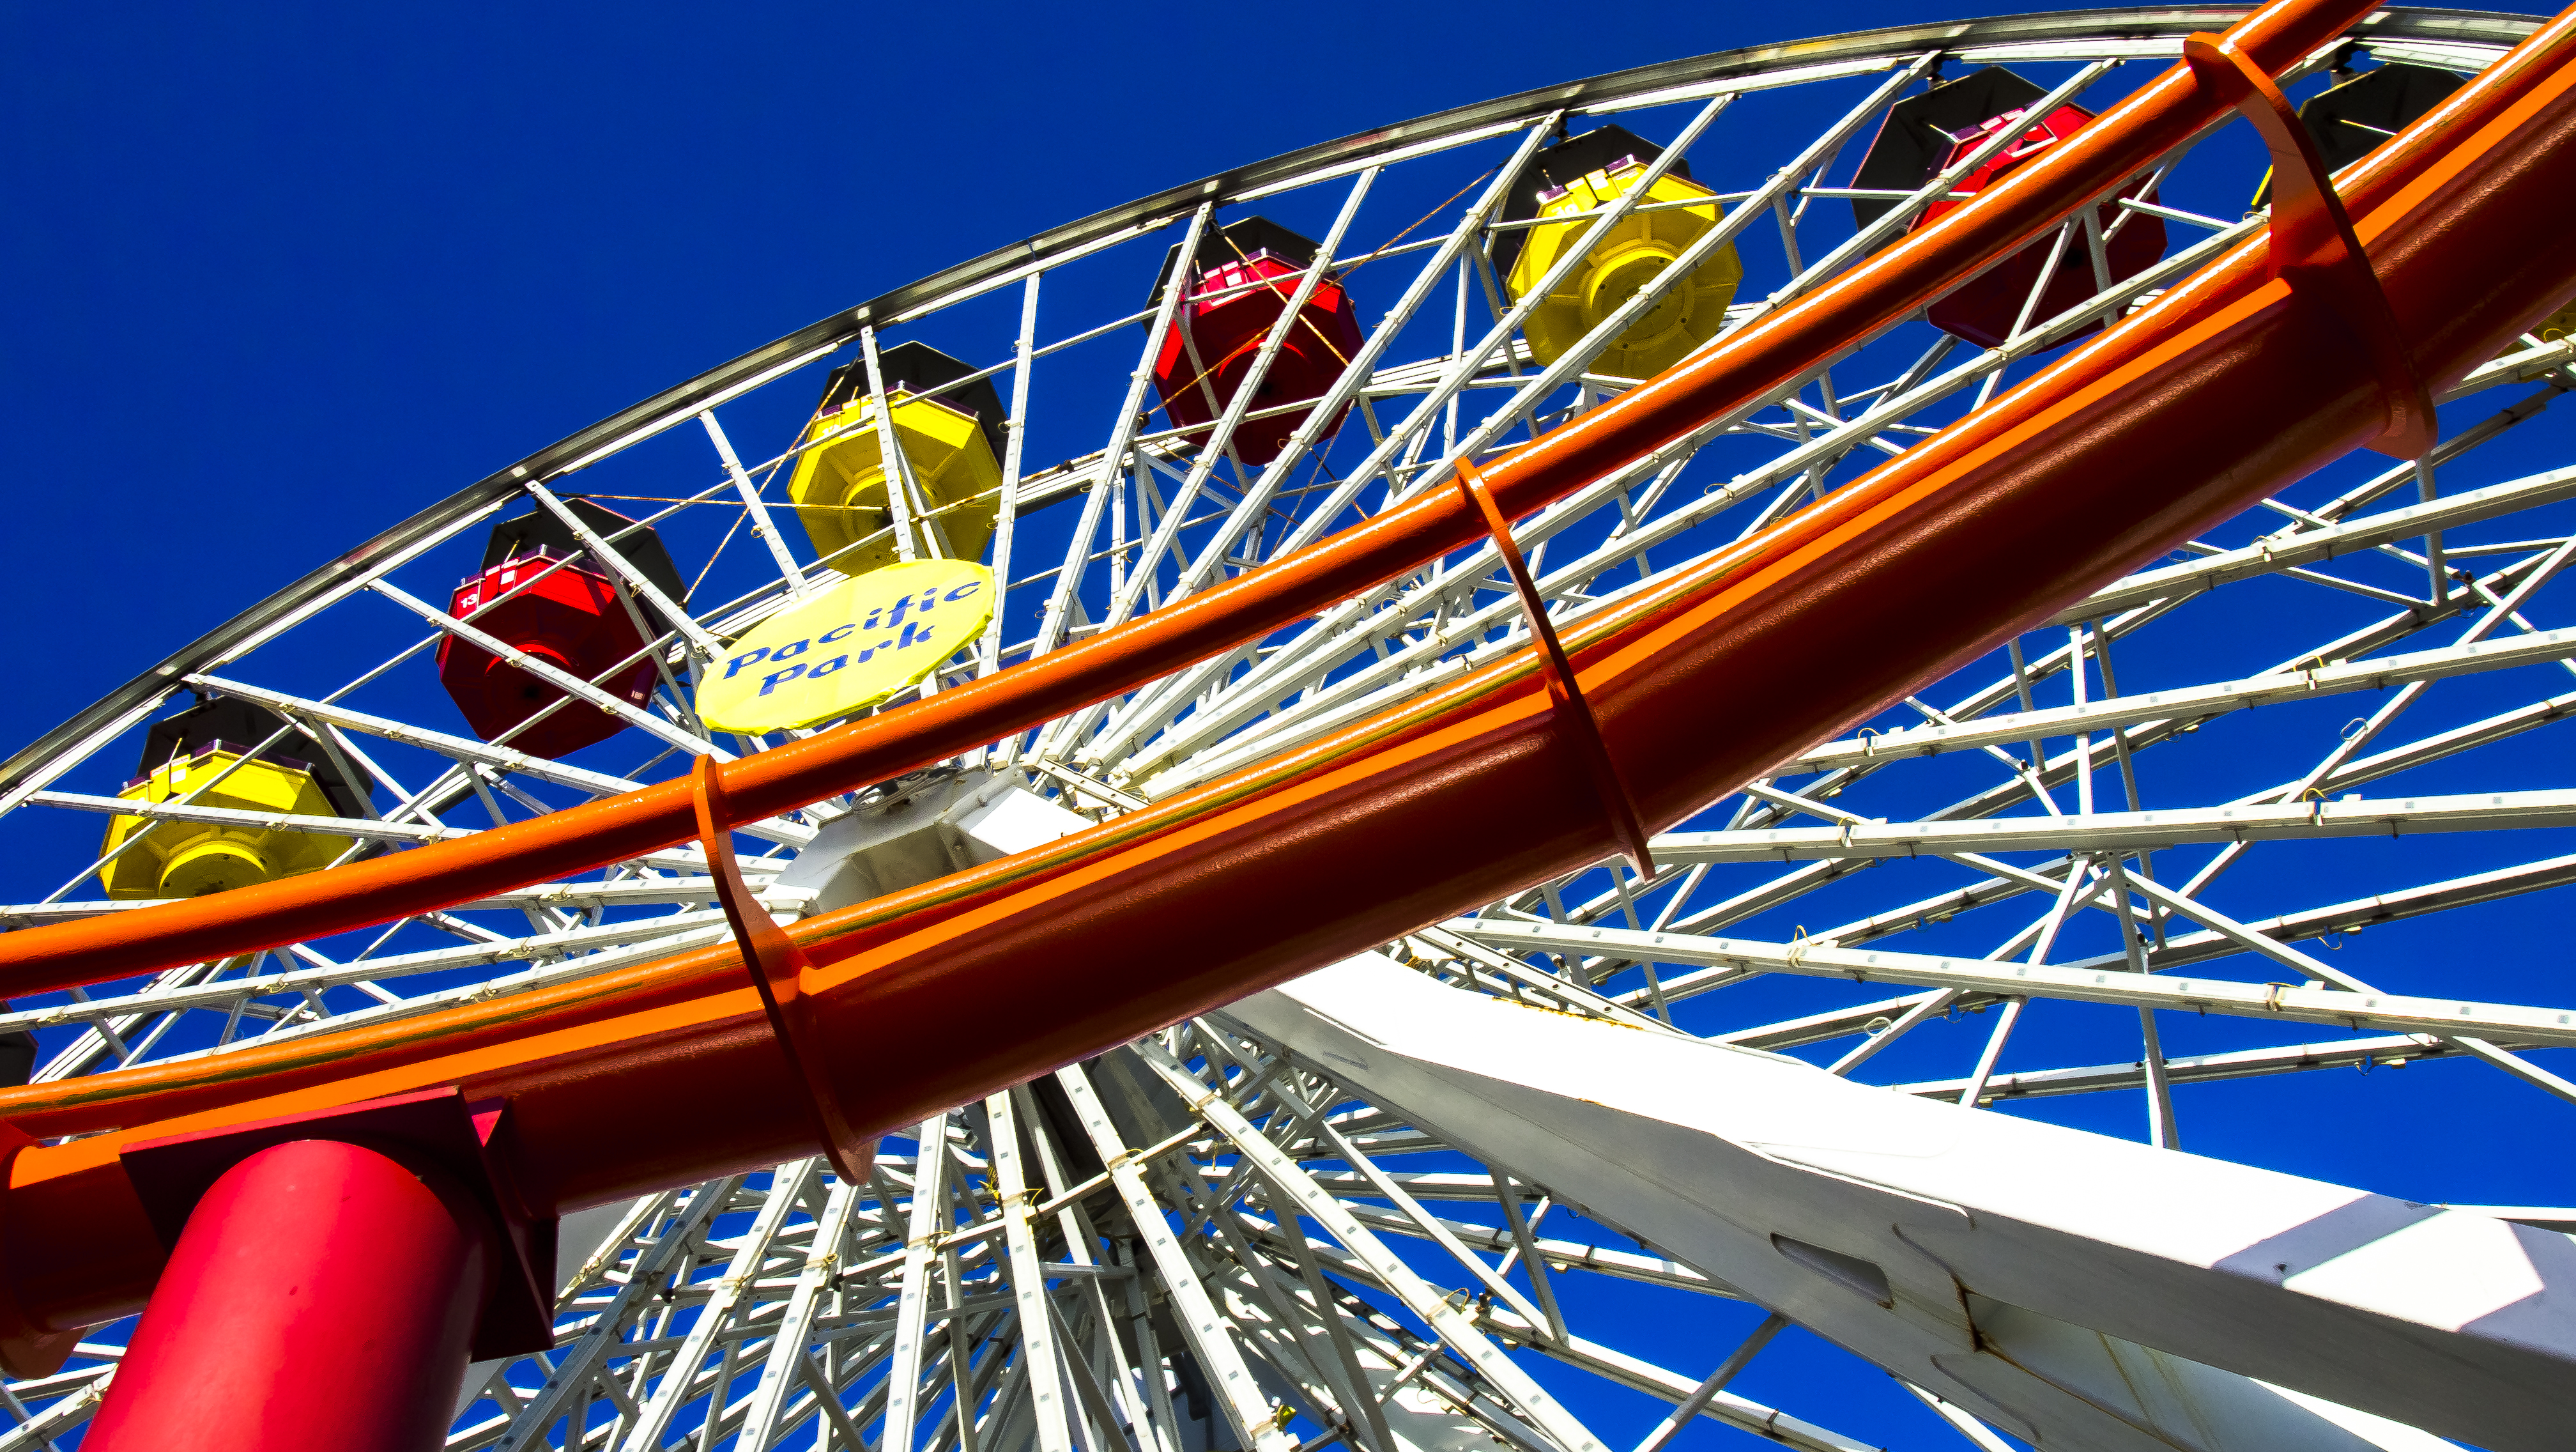
beach, architecture, sky, white, wheel, pier, recreation, orange, red, ferris wheel, amusement park, geometry, park, ride, blue, attraction, yellow, leisure, california, roller coaster, santa, creativecommons, lines, colors, curves, day, tourist attraction, ferris, los, angeles, pacific, monica, perfect, amusement ride, outdoor recreation, nonbuilding structure